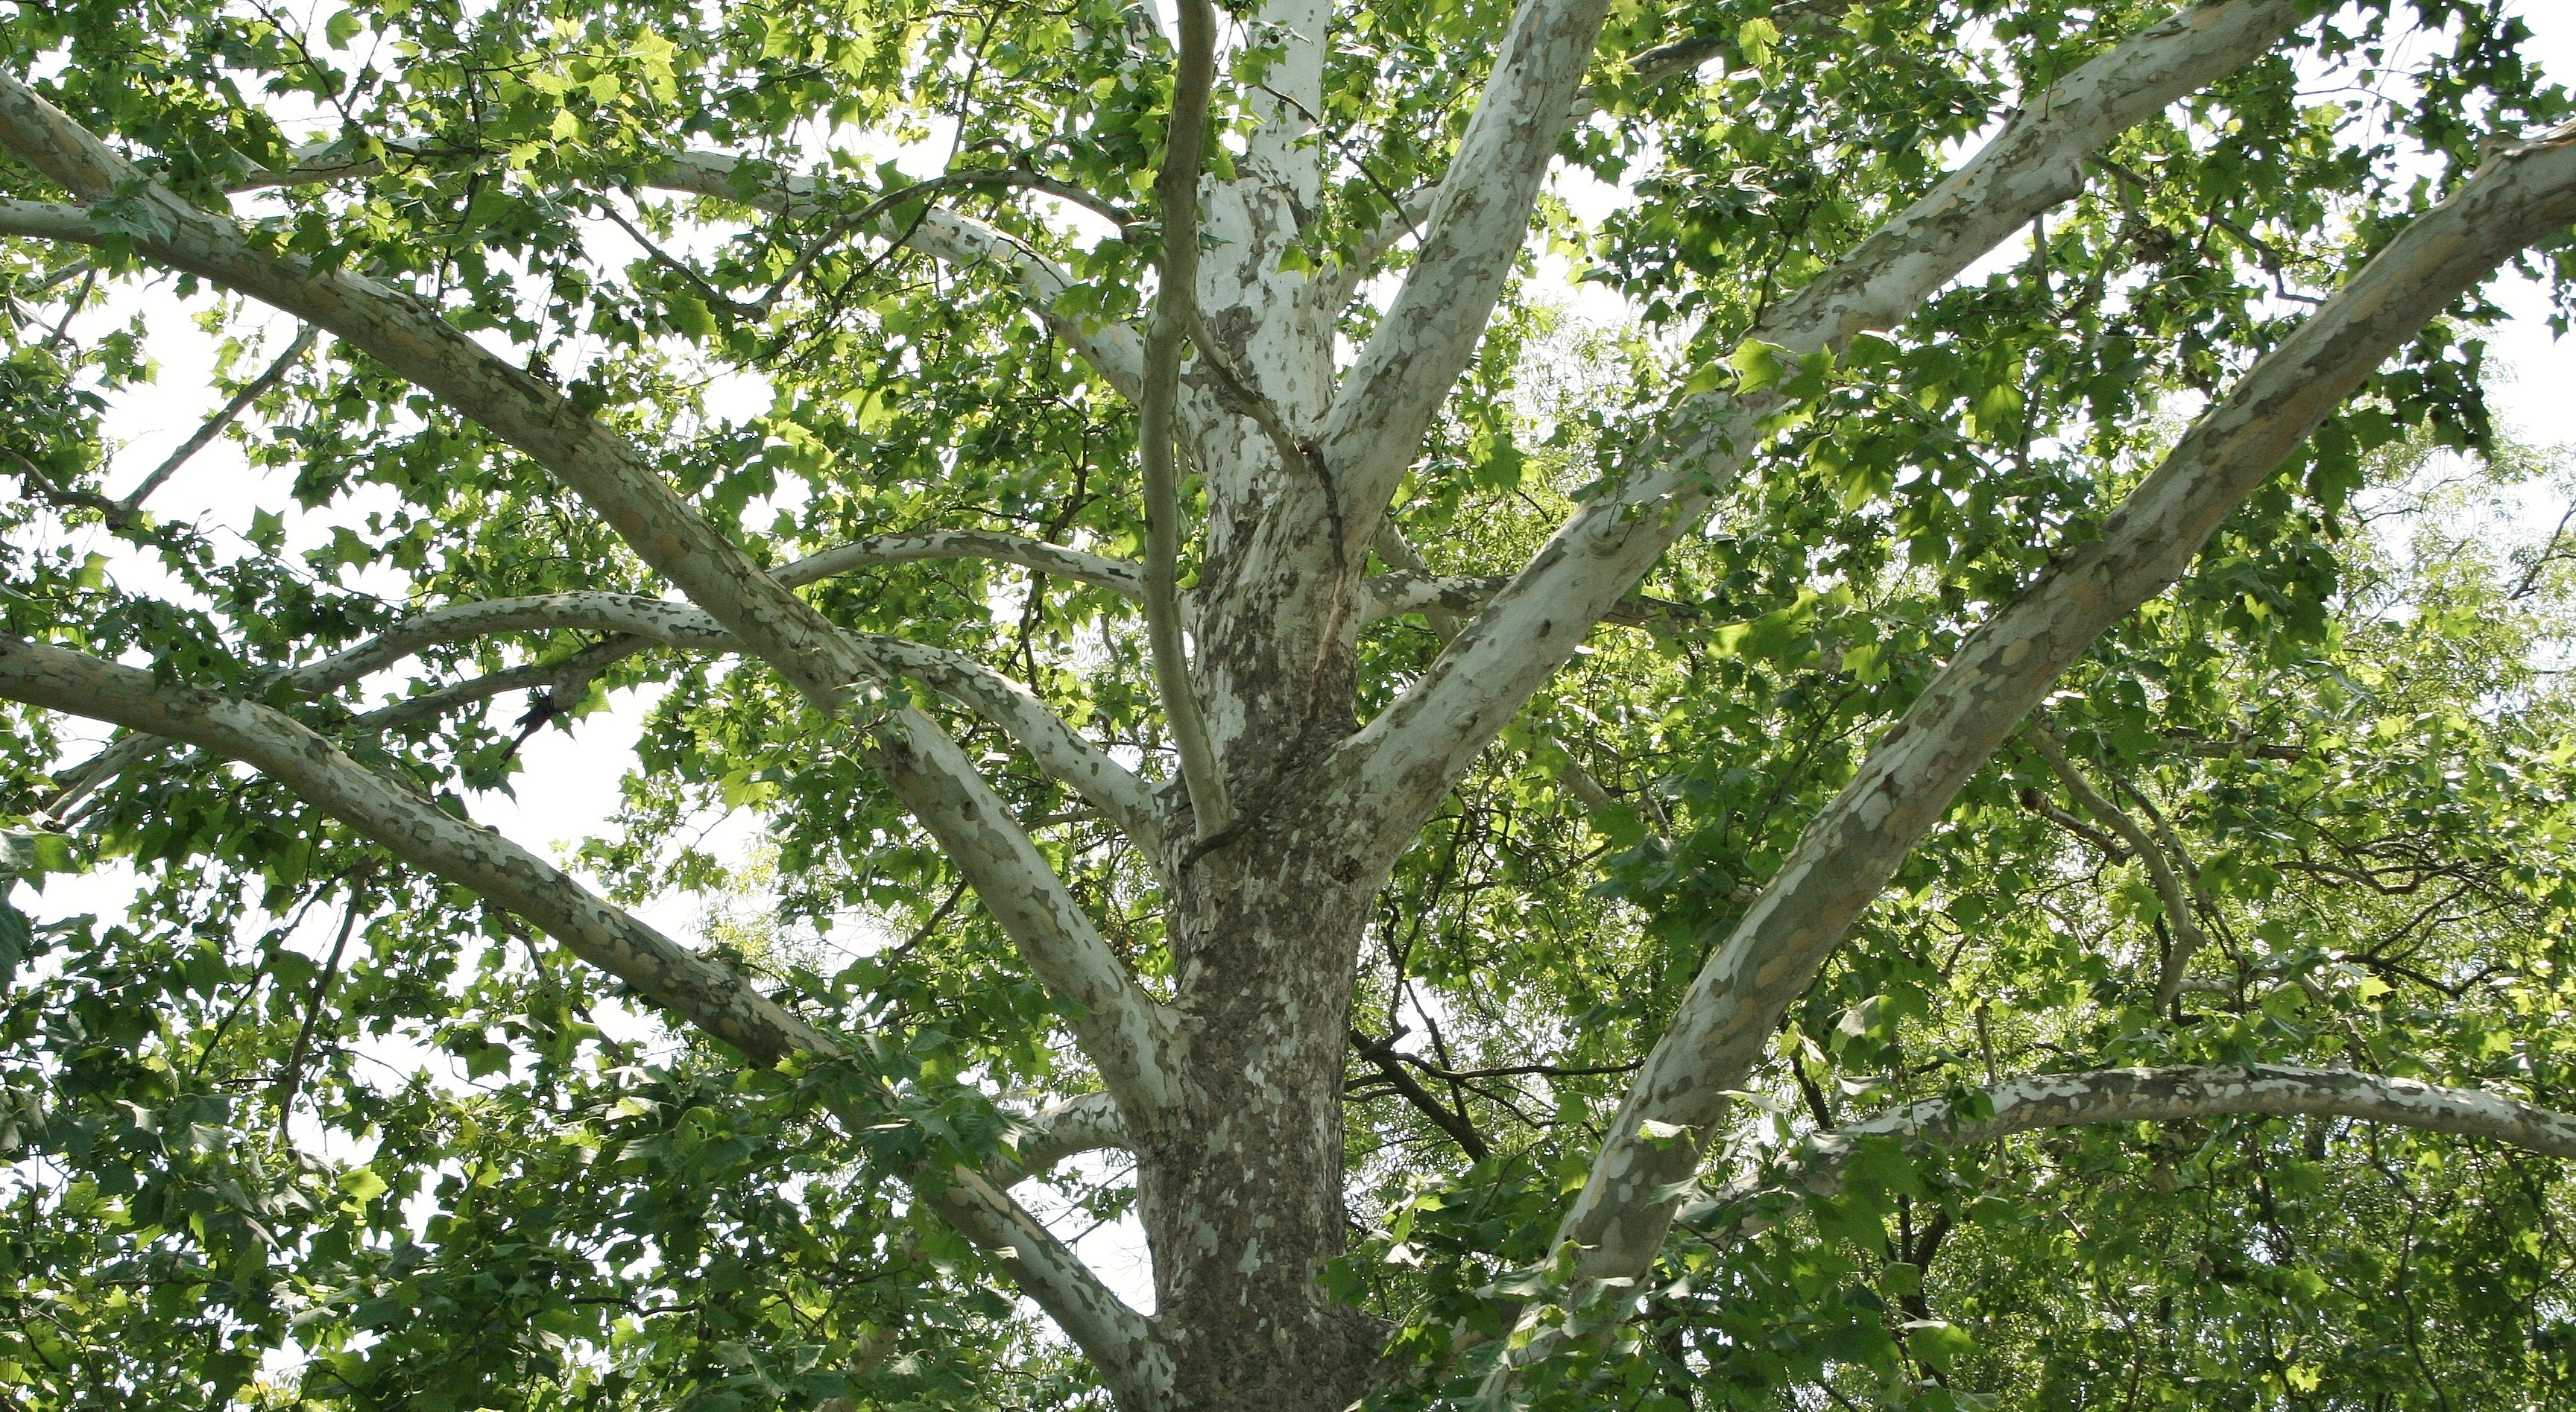
tree, nature, forest, wilderness, branch, plant, fruit, flower, trunk, environment, food, produce, evergreen, agriculture, leaves, outdoors, woods, shrub, branches, deciduous, woodland, organic, flowering plant, woody plant, land plant, plane tree family, american sycamore